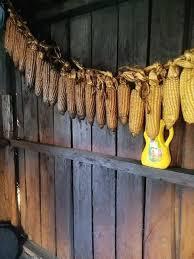
Makapu ya mahindi yakiwa yamefungwa kamba na yamepandikizwa ukutani kavu kwa ajili ya kuhifadhi au kukausha. Katika kona ya chini kulia kuna chupa ya plastiki zenye rangi ya njano.